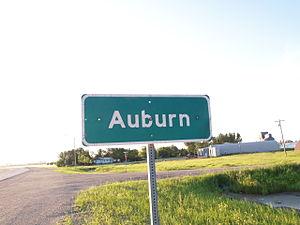
Auburn est une census-designated place située dans le comté de Walsh, dans l’État du Dakota du Nord, aux États-Unis. Sa population s’élevait à 48 habitants lors du recensement de 2010.